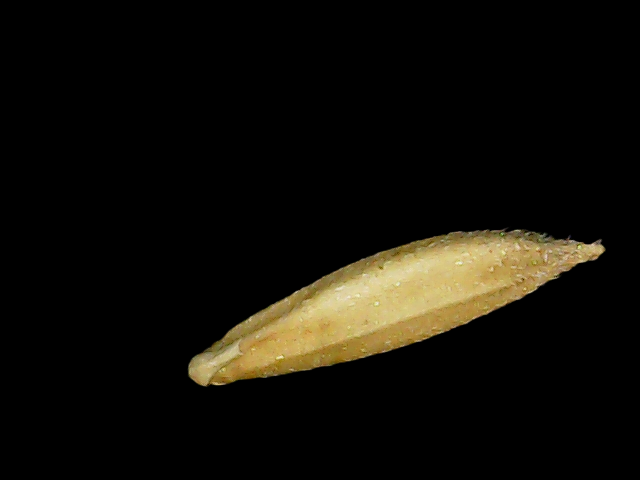
Rice variety: Binadhan12